Jonathan Romain

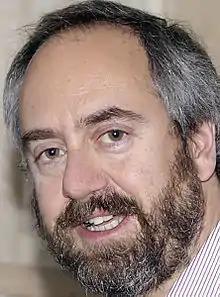
The Rabbi Dr Jonathan Romain MBE

Rabbi Dr Jonathan Anidjar Romain (born 24 August 1954) is a writer and broadcaster and Convenor of Progressive Judaism's Reform Beit Din. He has a PhD in the history of British Jewry. He writes for "The Times," "The Independent", "The Guardian", "The Huffington Post", and "The Jewish Chronicle" and appears on radio and television.